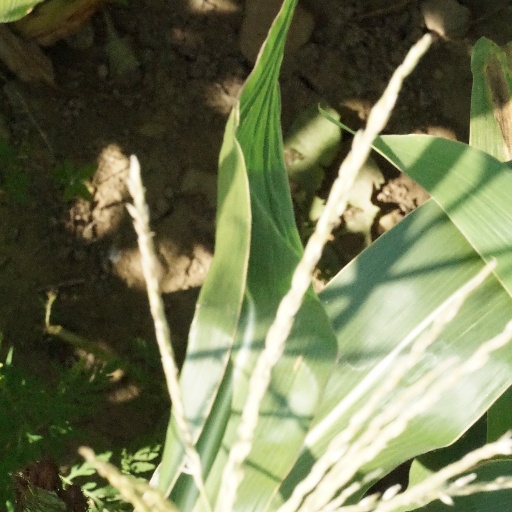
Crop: maize; corn